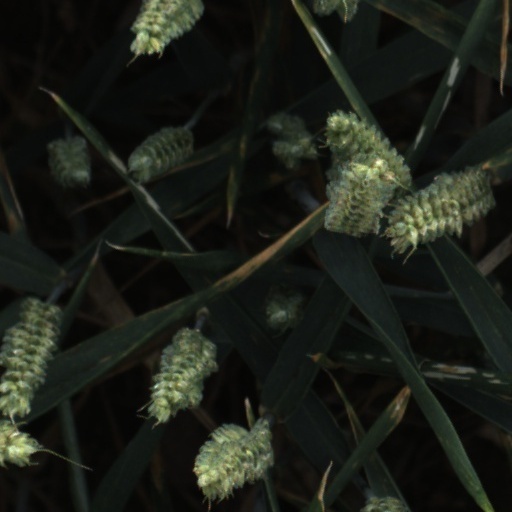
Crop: wheat